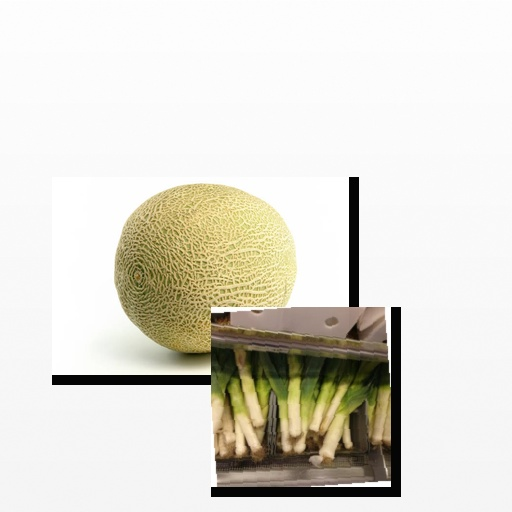
Food items: leek, cantaloupe